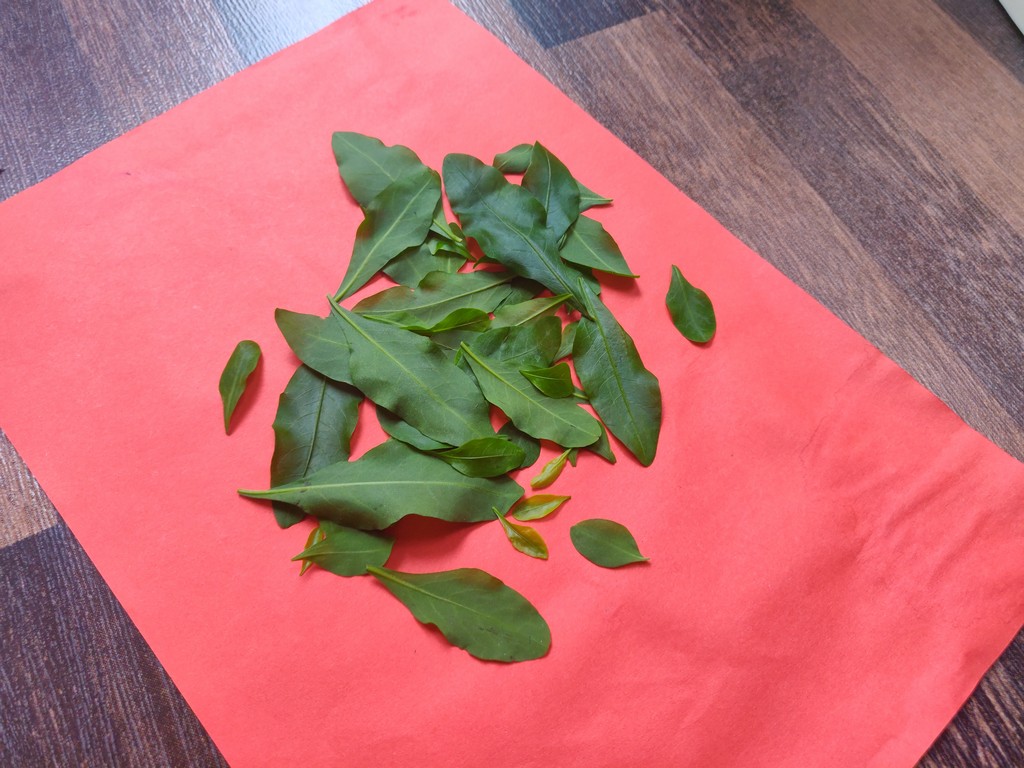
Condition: Healthy
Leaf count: multiple
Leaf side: unknown